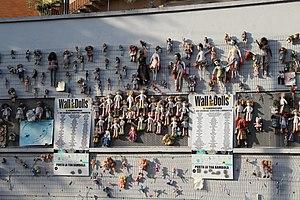
Ticinese
Jo Squillo de son vrai nom Giovanna Coletti, est auteur-compositeur-interprète et présentatrice de télévision italienne. Elle est active contre la violence faite aux femmes et est l'initiatrice en Italie des Wall of Dolls « murs des poupées » qui dénoncent ces violences.